Phoenix (mythology)

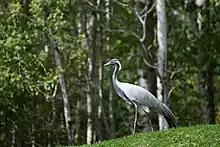
According to the , the "Numidian crane" represents the phoenix on the coinage of Antoninus Pius.

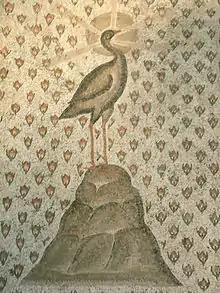
5th-century mosaic of a nimbate phoenix from Daphne, Antioch, in Roman Syria (Louvre)

The phoenix is often depicted in ancient and medieval literature and medieval art endowed with a halo, emphasizing the bird's connection with the Sun. The earliest recorded images of the phoenix feature nimbuses that often have seven rays, like Helios (the Greek personification of the Sun). Pliny the Elder also describes the bird as having a crest of feathers on its head, and Ezekiel the Dramatist compared it to a rooster.